John the Armenian

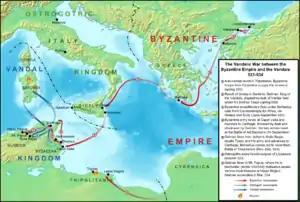
A map of the Vandalic war 533-534

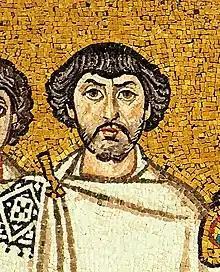
Mosaic of Belisarius in the San Vitale basilica. In the wider mosaic is also featured Justinian and Theodora, indicating Belisarius' prestige

John the Armenian was present within the army of Belisarius from the onset of the Vandalic War and was part of the army landing in Tunisia in 533. He commanded the vanguard and sections of cavalry for Belisarius including auxiliary units like the Huns. This post would prove exceptionally important due to the entire Vandal army being made up of light cavalrymen. The Roman army had a mobility disadvantage compared to the Vandals, John and other cavalrymen were important in keeping the army from being harassed or run down. John the Armenian commanded the Byzantine vanguard at the Battle of Ad Decimum, and killed Ammatas, the brother of the Vandal king Gelimer near Carthage on September 13 533. This was a large morale hit to the Vandal king and his army. Unlike the Byzantines more meritocratic officers, many Vandal commanders were royal family. John pursued the fugitives of the defeated Vandal army until he was recalled to Carthage where he rejoined Belisarius with his army and 600 Hunnic auxiliaries. John aided Belisarius in the occupation of Carthage. After taking the Vandal capital, the regrouped Vandal army returned and sought a decisive field battle. John fought in the center of the Byzantine army during the subsequent Battle of Tricamarum. This battle was a near disaster as Belisarius lost control of the army and its cohesion. John regained the initiative and charged the Vandal center with his cavalry reinvigorating the Roman legion and killing a Vandal commander named Tzazon. John's recovery saved them the battle and likely the campaign. After the Byzantine victory there, Belisarius tasked him with Gelimer's pursuit and gave him 200 cavalry. John almost caught up with Gelimer, but he was accidentally killed by Uliaris, one of Belisarius' bodyguards. According to Procopius, John was much loved among the soldiers and Belisarius. John was widely mourned and Belisarius set aside funds for the yearly maintenance of John the Armenian's grave.